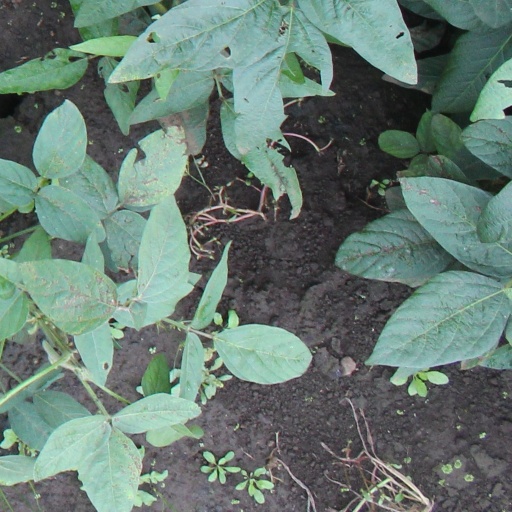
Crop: soybean